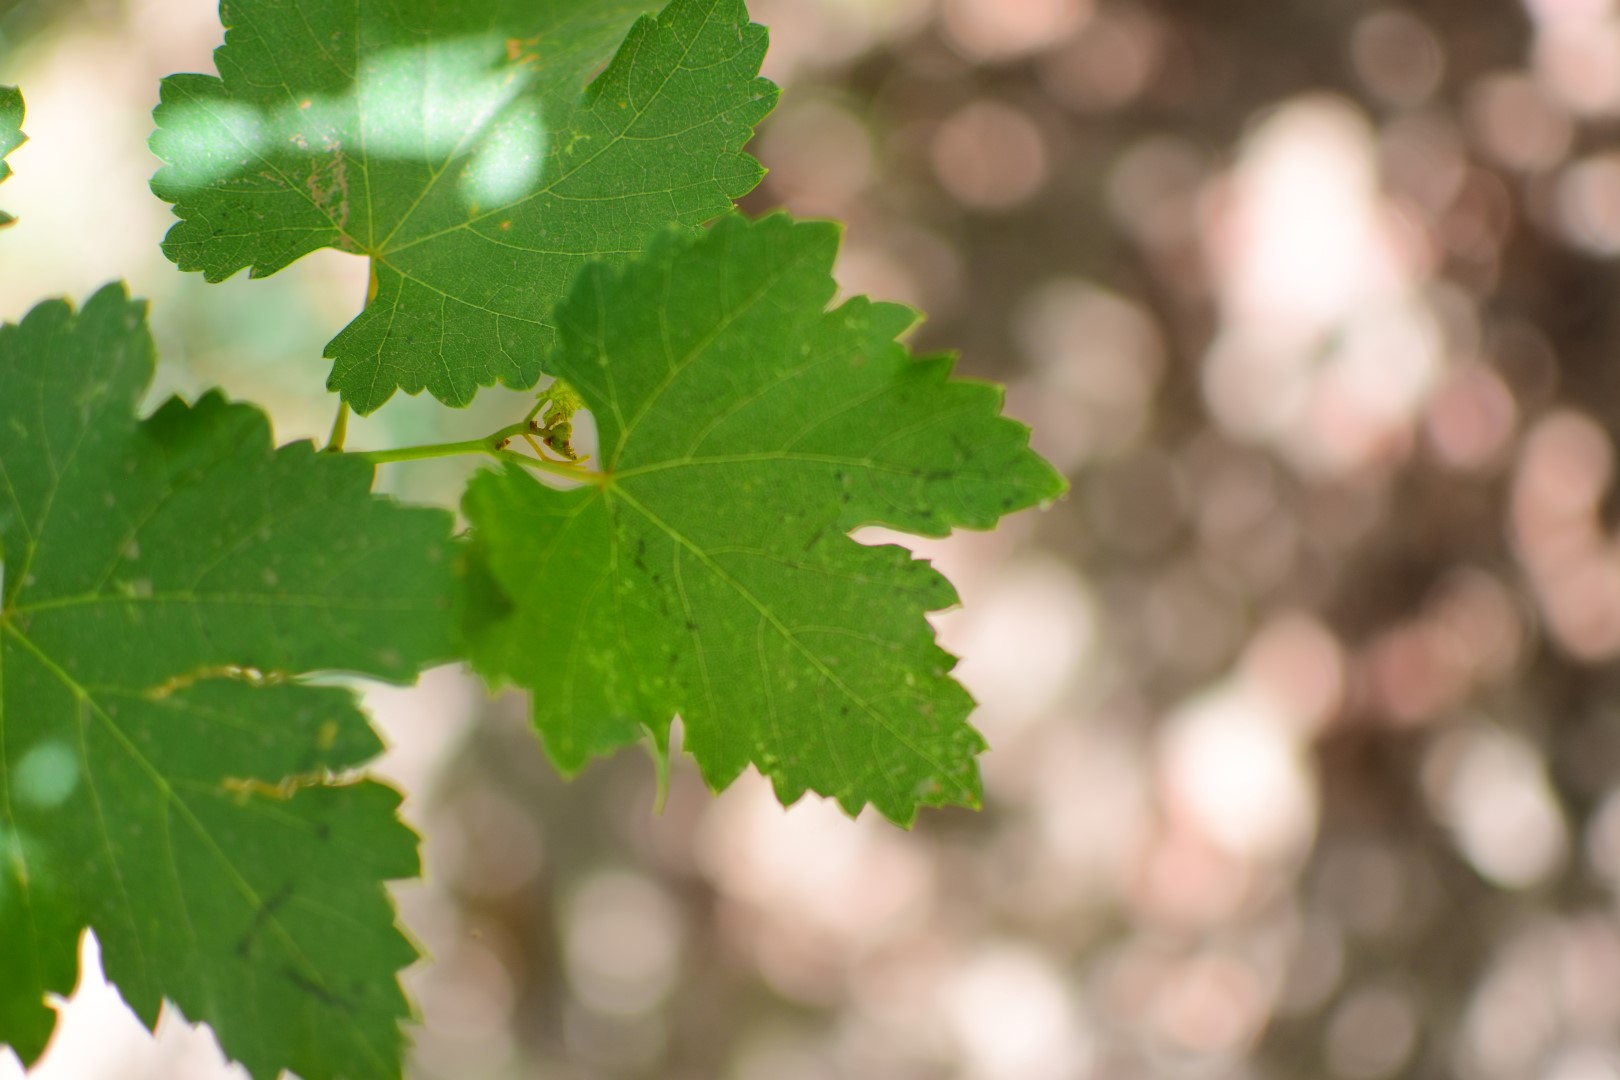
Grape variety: Frinsi